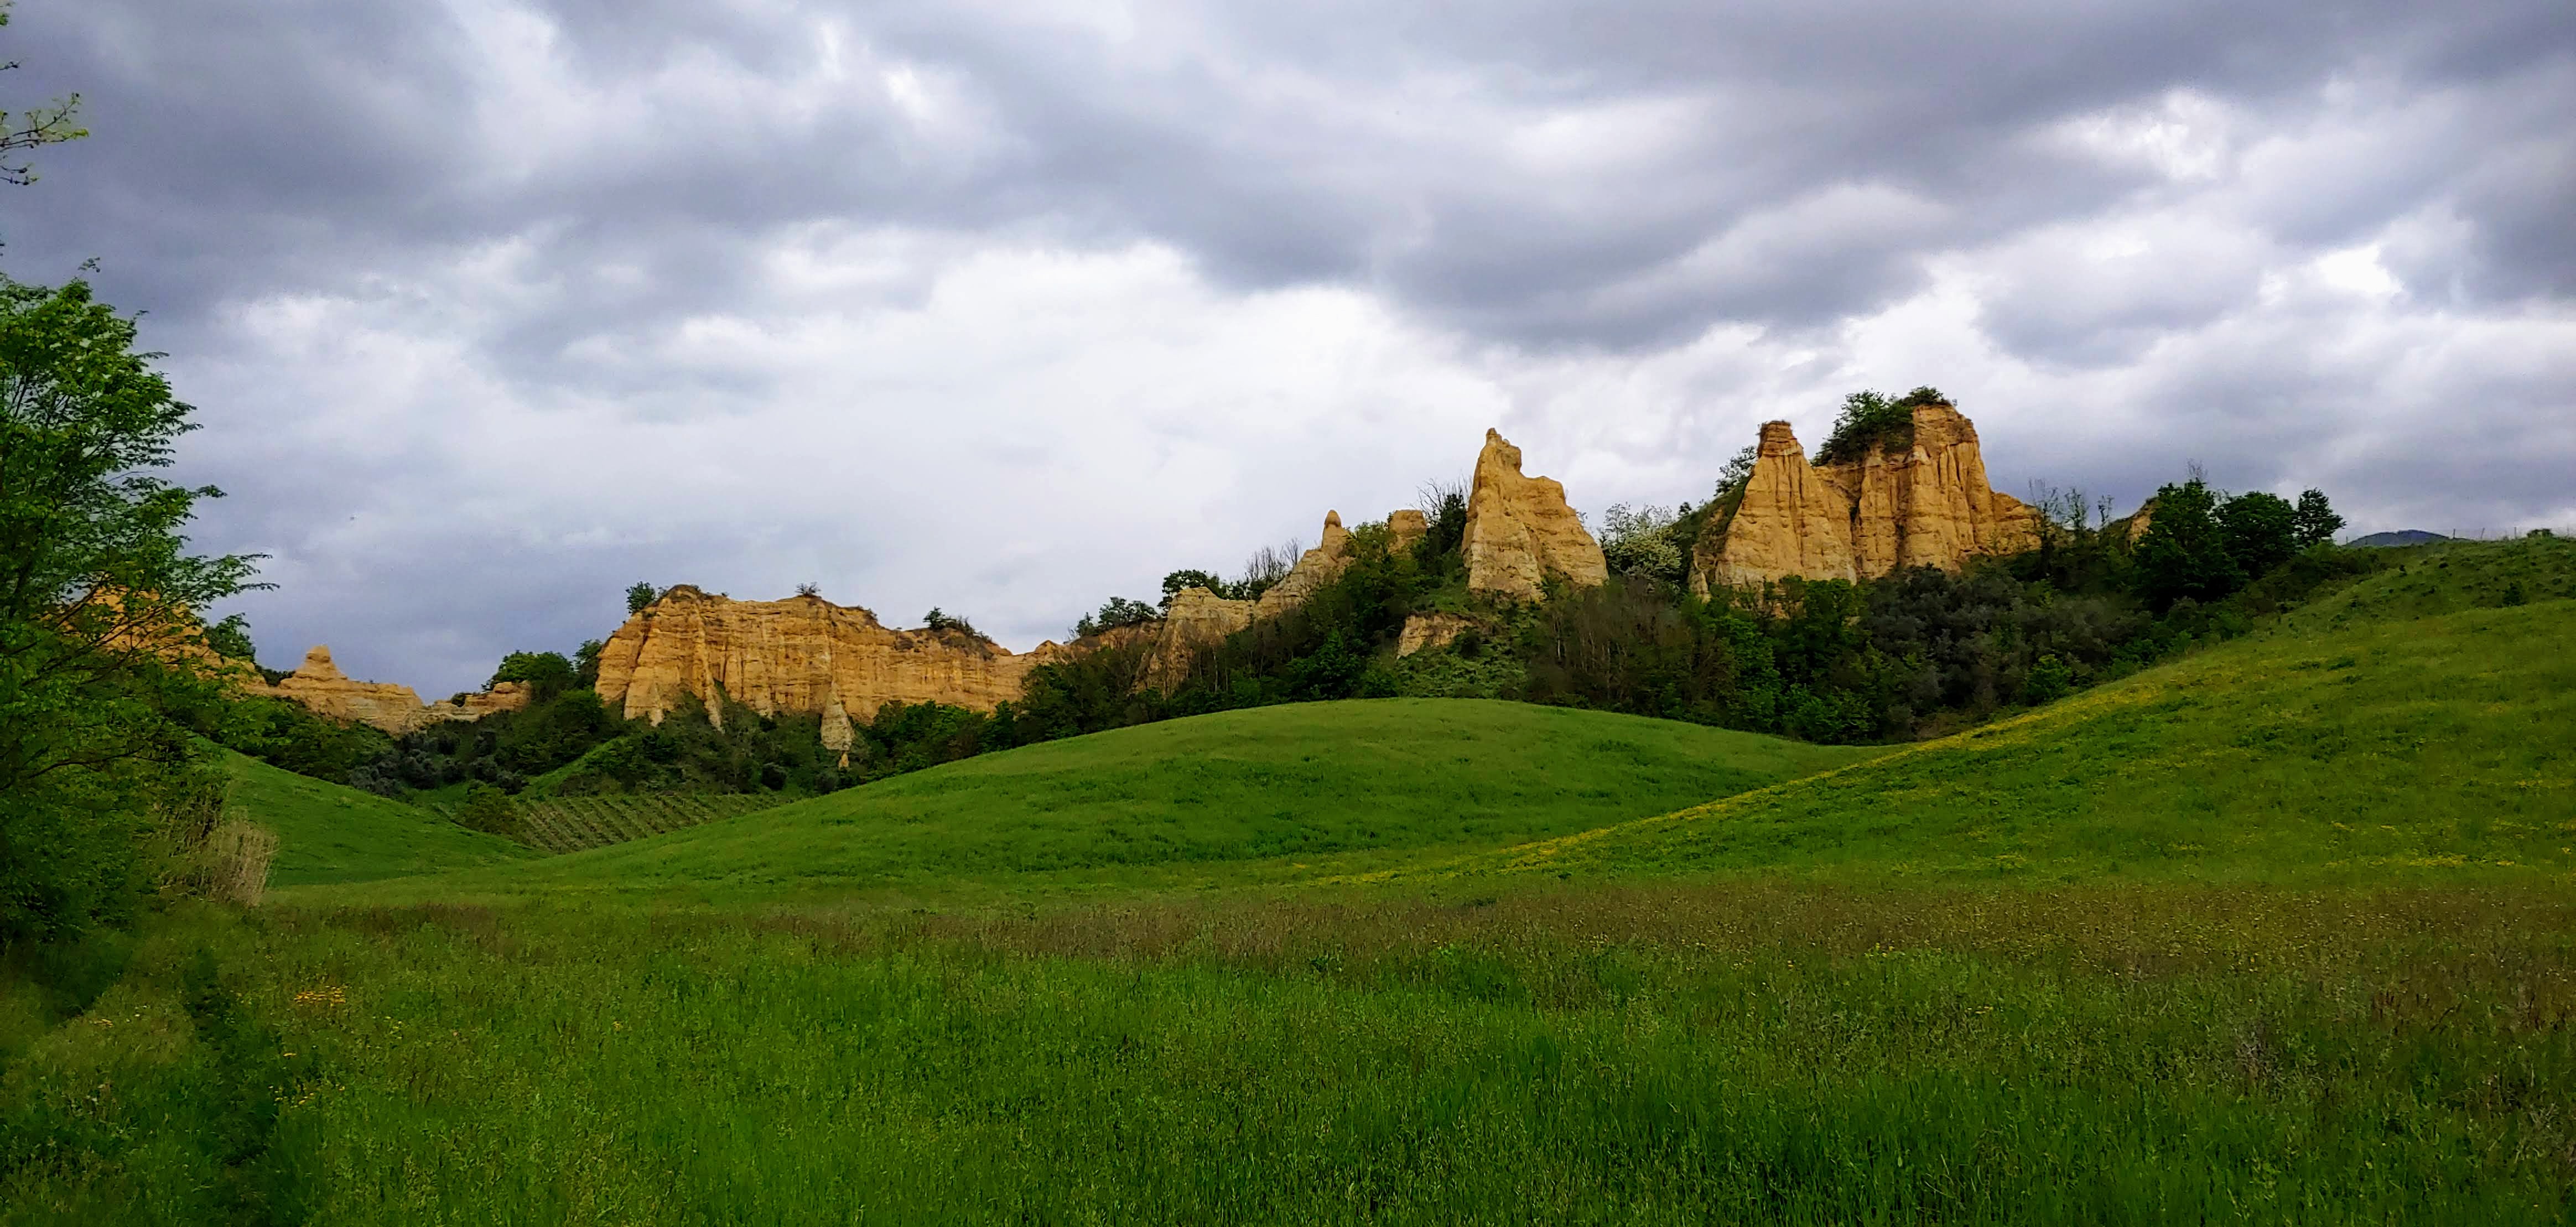
tuscany, escarpment, lawn, arezzo, natural landscape, nature, grassland, hill, grass, highland, plain, pasture, land lot, meadow, sky, rural area, prairie, field, landscape, rock, cloud, formation, mount scenery